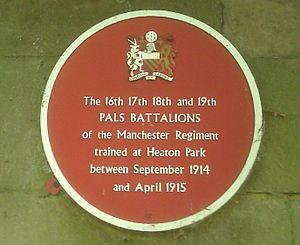
Les pals battalions, littéralement « bataillons de camarades », sont des bataillons de la British Army constitués lors de la Première Guerre mondiale. Cette désignation est liée au fait que ces unités sont constituées d'hommes qui se sont enrôlés ensemble dans des bureaux de recrutement locaux, avec la promesse de pouvoir combattre aux côtés de leurs amis, voisins et collègues, de leurs « camarades », plutôt que de se trouver versés aléatoirement dans diverses unités.